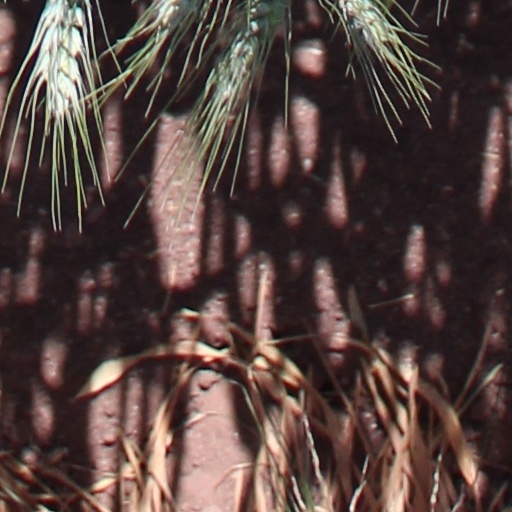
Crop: wheat